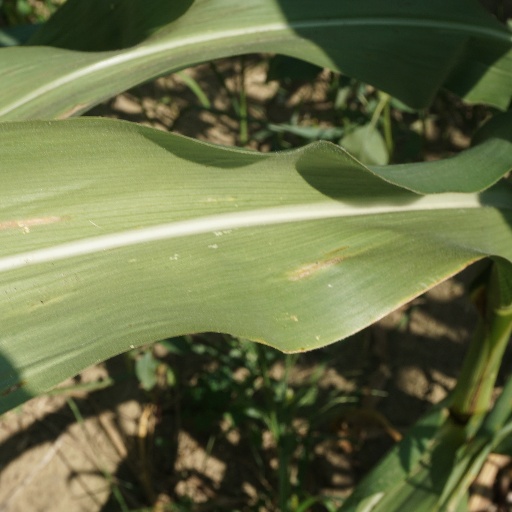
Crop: maize; corn